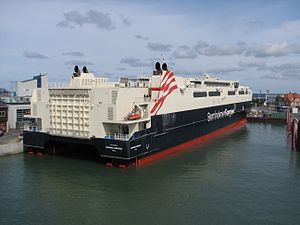
H/F Leonora Christina
Leonora Christina i Rønne Havn ved Færgeleje 1
Leonora Christina i Rønne Havn
Hurtigfærgen Leonora Christina var navnet på en katamaran, som sejlede for BornholmerFærgen mellem Rønne og Ystad og var Danmarks fjerdestørste hurtigfærge. Skibet sejler i dag under spansk flag under navnet Betancuria Express for rederiet Fred. Olsen Express.